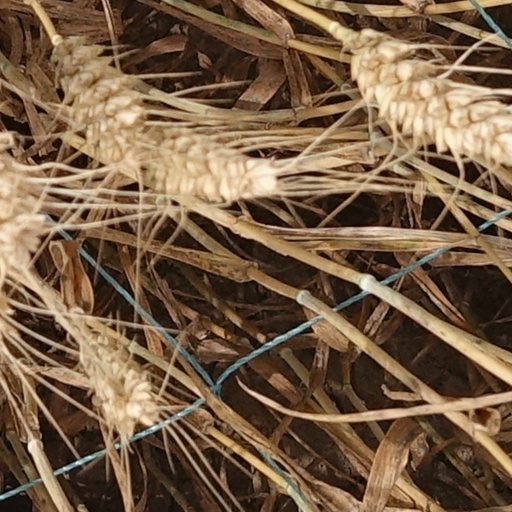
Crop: wheat